Ministry of Finance (Soviet Union)

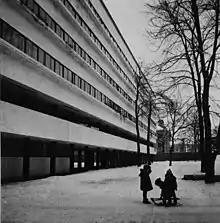
The Narkomfin Building was built to house employees of the Commissariat for Finance

The Ministry's predecessor, the People's Commissariat for Finance of the Russian Soviet Federative Socialist Republic (RSFSR), was established by a decree of the second convocation of the All-Russian Congress of Soviets on and was part of the Sovnarkom. The first Commissar was Ivan Skvortsov-Stepanov appointed in 1917. However, following the introduction of the New Economic Policy, Narkomfin was made responsible for Gosbank, the State Bank of the RSFSR and then the State Bank of the Soviet Union. On 26 November 1921 Lenin issued a note calling for the appointment of Grigory Sokolnikov to the newly established post of People's Commissar for Finance. Sokolnikov took control of the organisation in 1922, although his formal position was not ratified until November 1922. In 1946 the Council of People's Commissars was renamed the Council of Ministers and the People's Commissariat for Finance was renamed as the Ministry of Finance.